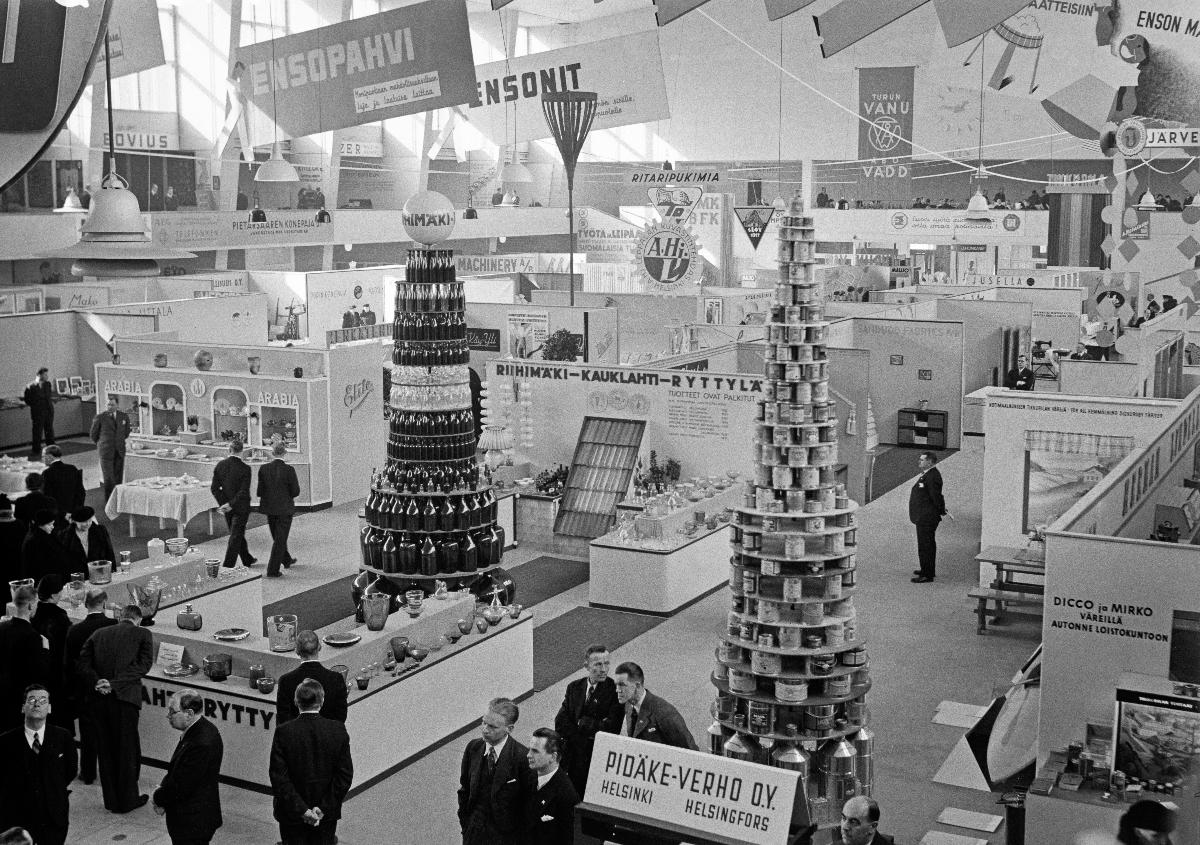
Kevätmessut Helsingin Messuhallissa 1938
Vårmässa i Helsingfors Mässhall 1938; Spring Fair at Helsinki Fair Hall 1938
sisällön kuvaus: Kevätmessut Helsingin Messuhallissa huhtikuussa 1938. content description: Spring Fair at Helsinki Fair Hall in April 1938. innehållsbeskrivning: Vårmässa i Helsingfors Mässhall i april 1938.
Kuvaaja: Sundström, Hugo, kuvaaja
Vuosi: 1938
Paikka: Suomi, Uusimaa, Helsinki
Aiheet: HBL; messut (tapahtumat); näyttelyt; Enso; trade fairs; exhibitions; fairs; mässor (evenemang); utställningar; mässor